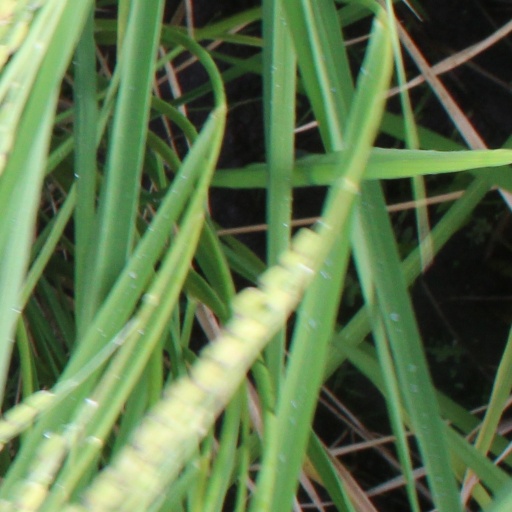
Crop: rice